Arnold Denker

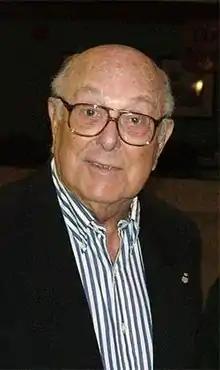
Denker in 2004

Arnold Sheldon Denker (February 21, 1914 – January 2, 2005) was an American chess player and author. He was U.S. champion in 1944 and 1946. In later years he served in various chess organizations, receiving recognition from the United States Chess Federation, including in 2004 the highest honor, "Dean of American Chess".